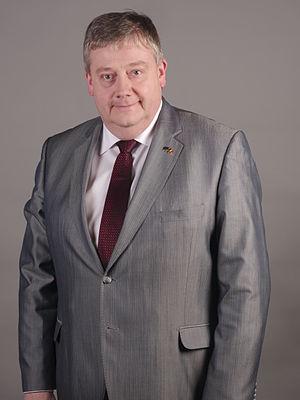
Photo prise durant Wiki Loves Parliament en février 2014 au parlement européen de Strasbourg.
Marc Tarabella, né le 11 mars 1963 à Ougrée, est un homme politique belge de langue française, membre du Parti socialiste.